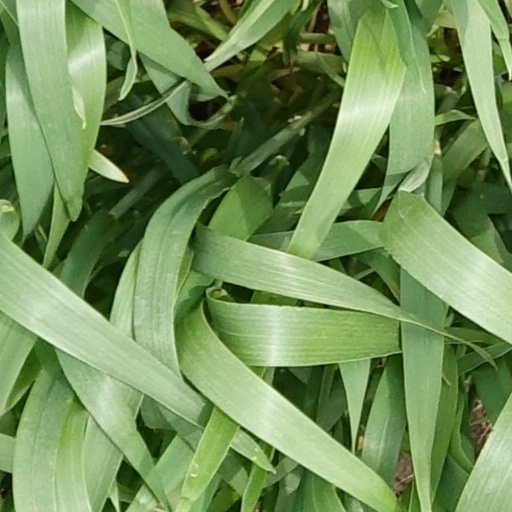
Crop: wheat